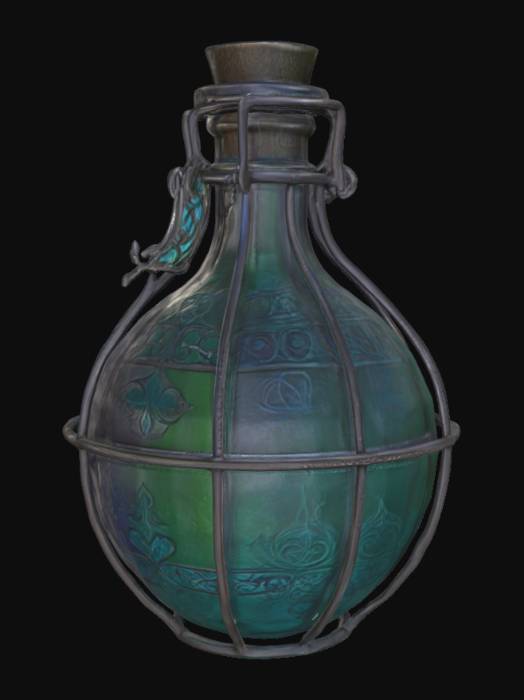
미적 점수 (1~10점): 6